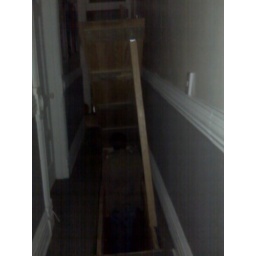
She lives in the raddest house ever- hallway floor has trapdoor into the basement!